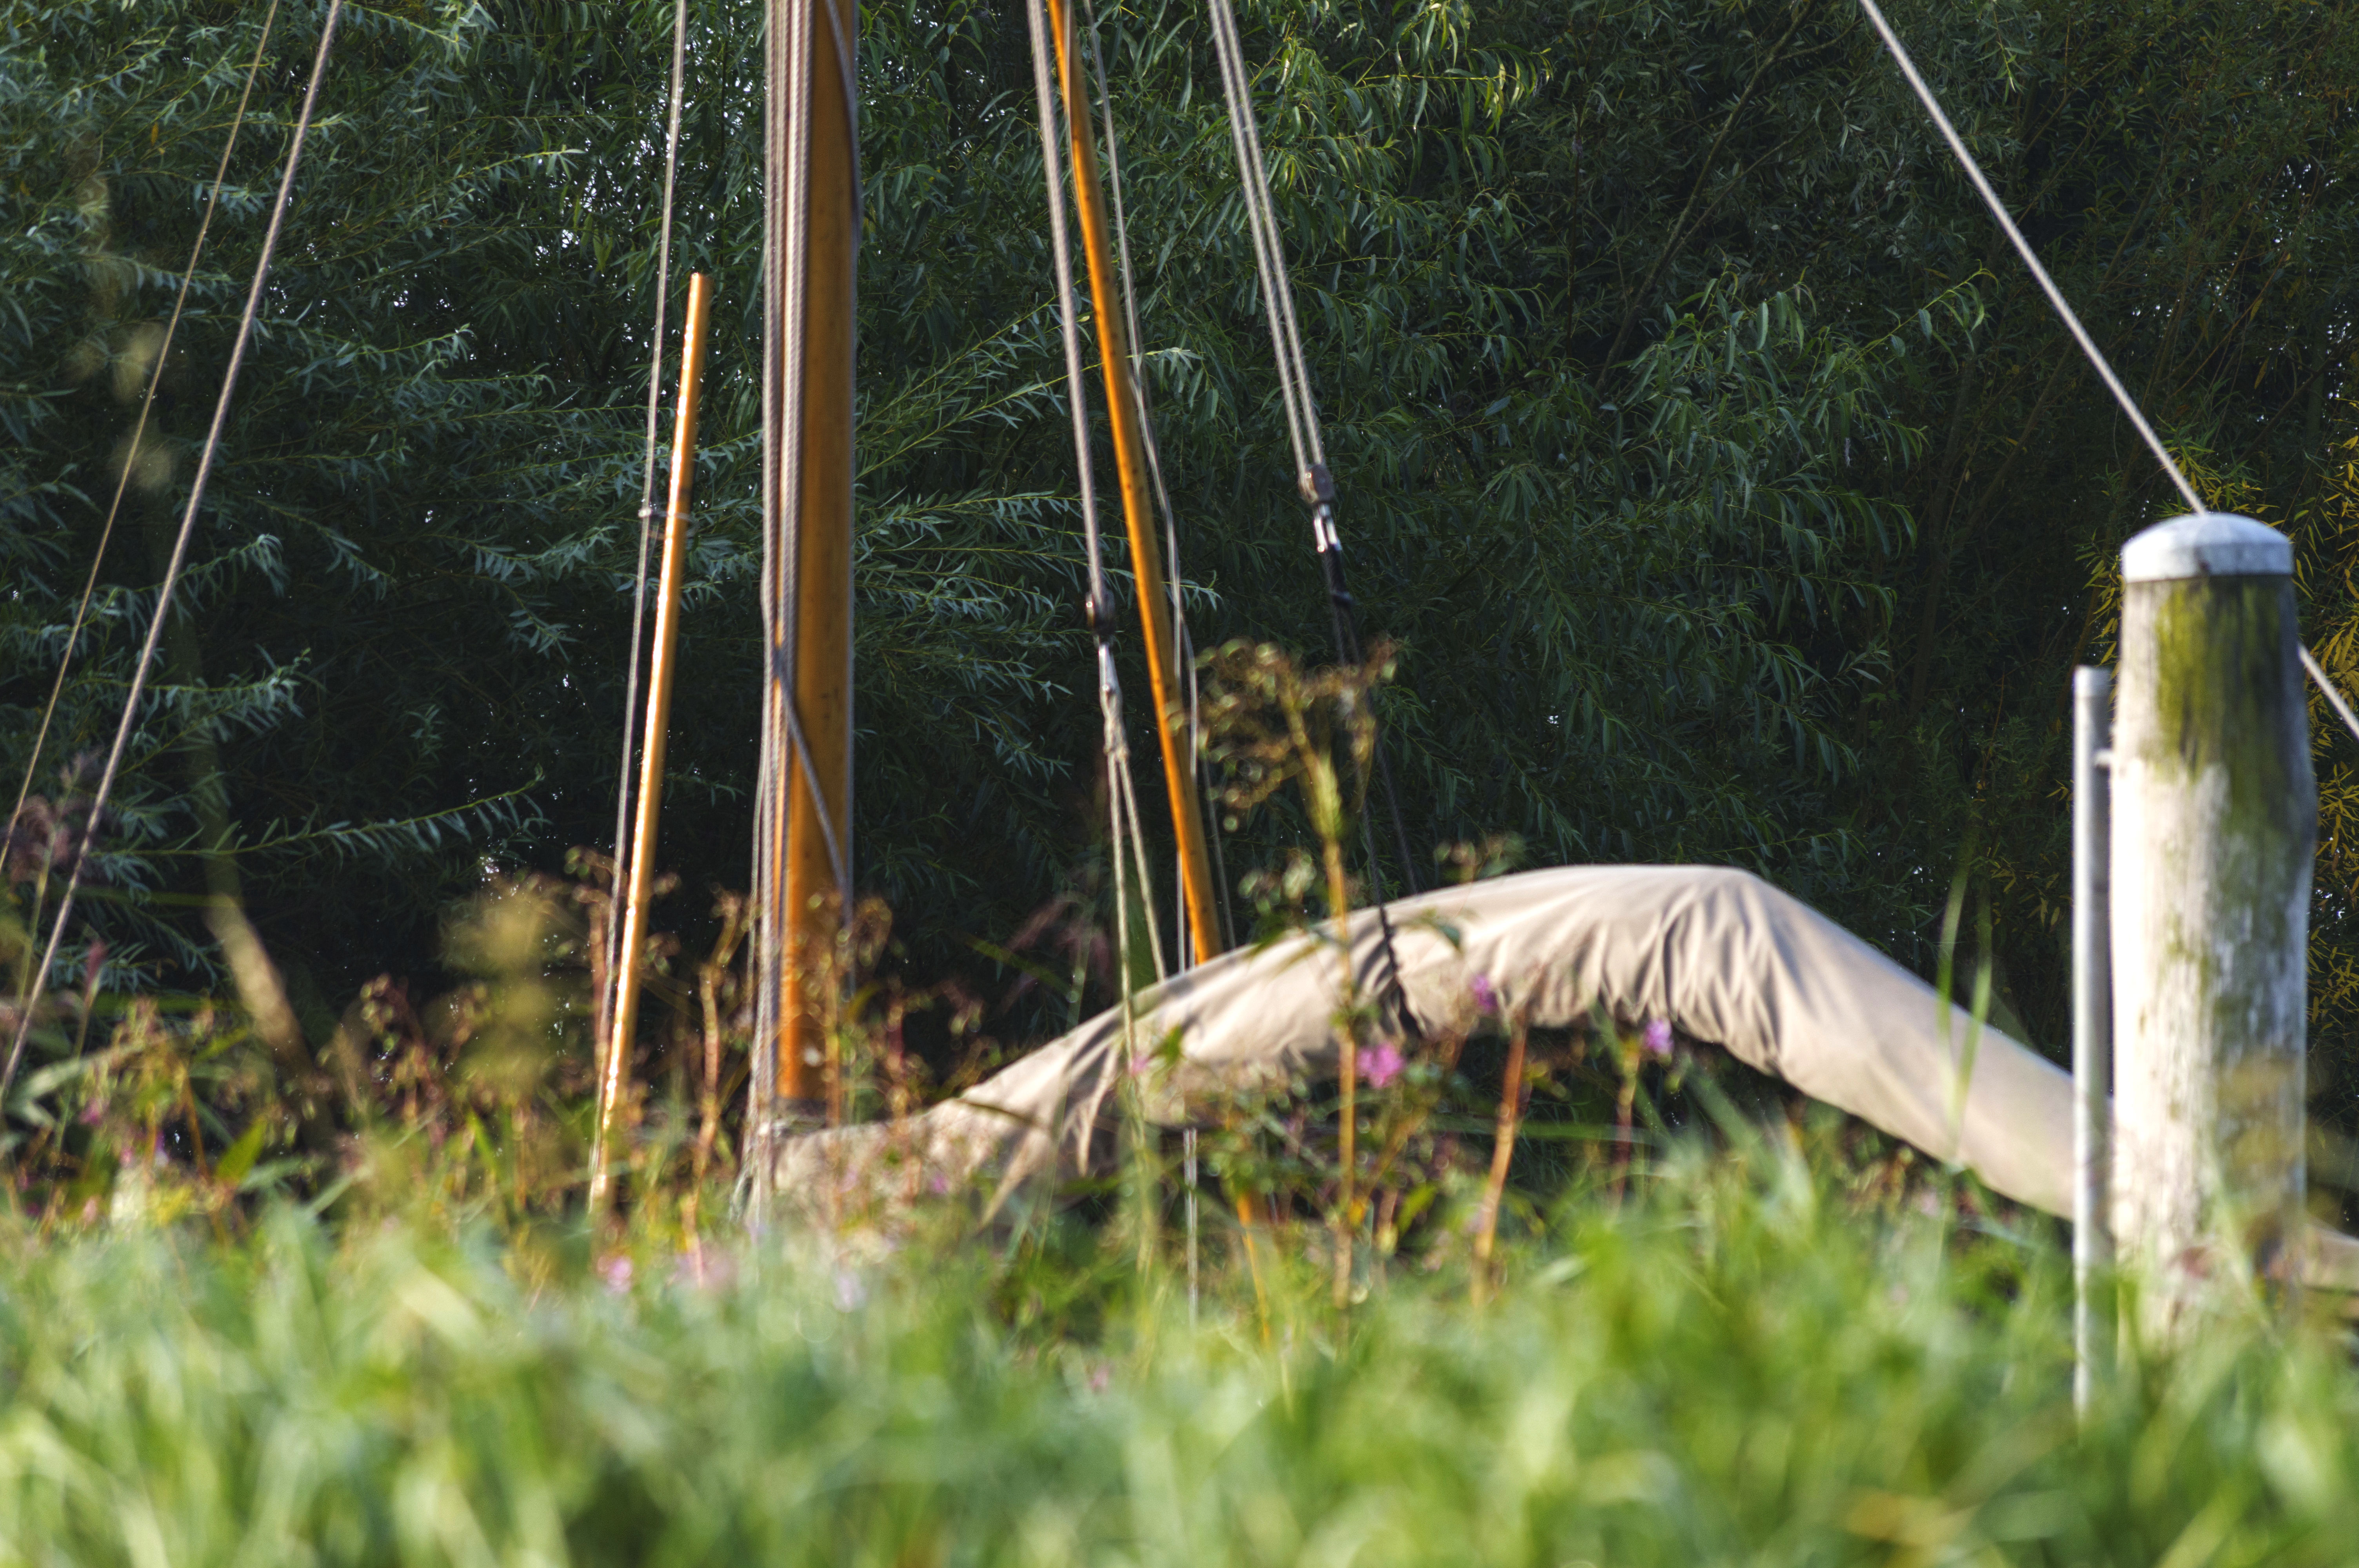
nature, forest, outdoor, boat, photography, boot, jungle, sailing, backyard, nikon, swing, tent, hammock, nederland, netherlands, zuidholland, outdoorphotography, paulvandevelde, pdvandevelde, padagudaloma, natuurfotografie, dordrecht, biesbosch, nederlandinfotos, hollandse, tuigage, zeilboo, outdoor play equipment